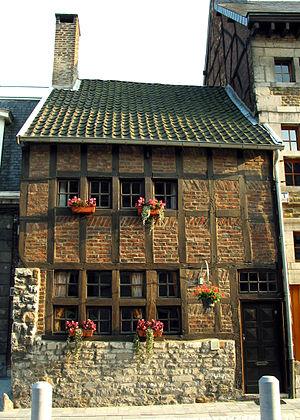
Theux (Belgique), maison à colombage (XVIIe siècle).